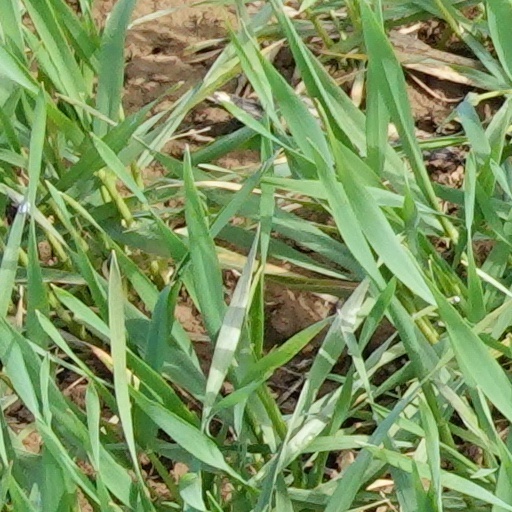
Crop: wheat